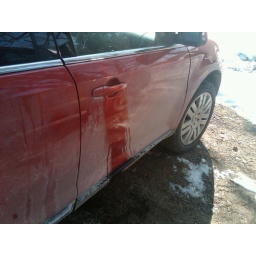
Skis against my truck = piss on your car